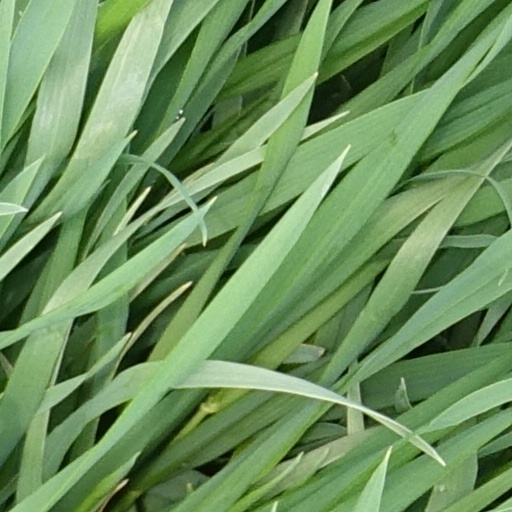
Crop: wheat